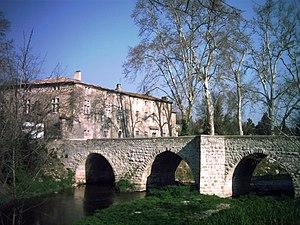
Le site de Saint-Pons
Cette liste de ponts de France présente une liste de ponts remarquables de France, tant par leurs caractéristiques dimensionnelles, que par leur intérêt architectural ou historique.
Cet article recense les monuments historiques de la ville d'Aix-en-Provence.
Le pont de Saint-Pons est un pont routier franchissant la rivière Arc au lieu-dit Saint-Pons, à l'ouest d'Aix-en-Provence. Construit au début du XIVᵉ siècle, il a été élargi au milieu du XVIIIᵉ, et est toujours en service.